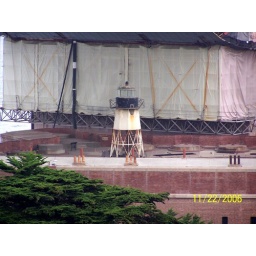
Fort Point lighthouse is located under the south end of the golden gate bridge in Fort Point National Historic Site, CA.